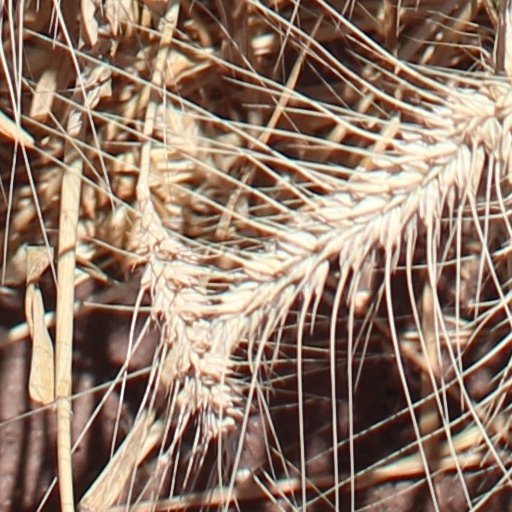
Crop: wheat